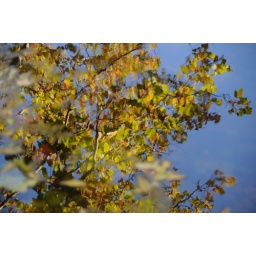
Just after I took this shot a fish broke the surface of the water creating ripples in the next few shots.